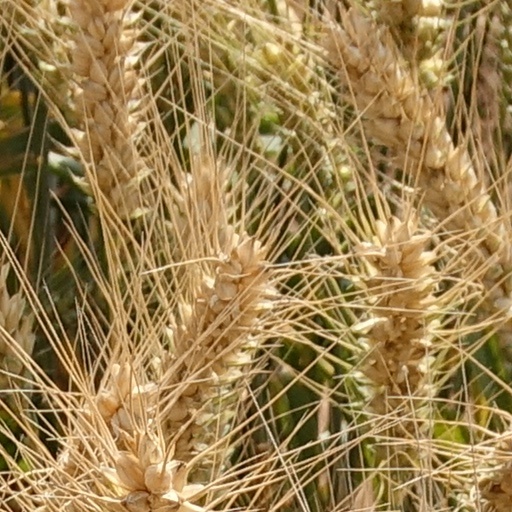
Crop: wheat